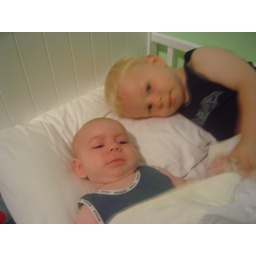
They often have a story together in Luca's big boy bed straight after their baths.